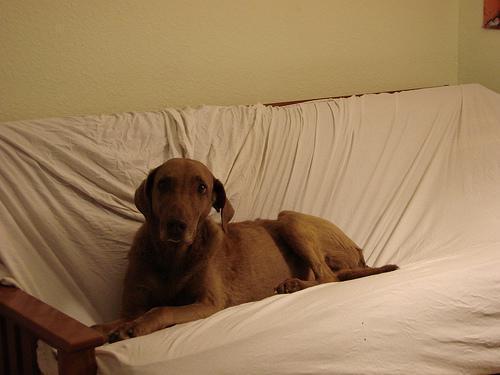
Chesapeake_Bay_retriever